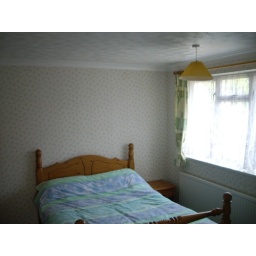
Bedroom 2 - looking in from door (landing) - looking towards window